McWilliam Higher Secondary School

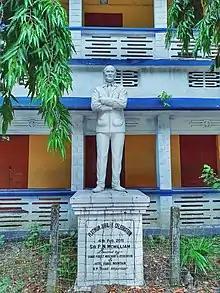
Statue of P.N. McWilliam at McWilliam H.S. School.

McWilliam Upper Primary School was founded by Peter Neish McWilliam (1906–1999), who was an officer in Indian Civil Service and son of Peter McWilliam (a British professional football player and manager). He joined service on 26 November 1930, as Asstt. Magte. and Collr. in Jalpaiguri. After two years serving there and one year in Dacca, he was transferred to Alipurduar as Sub-Divisional Officer.